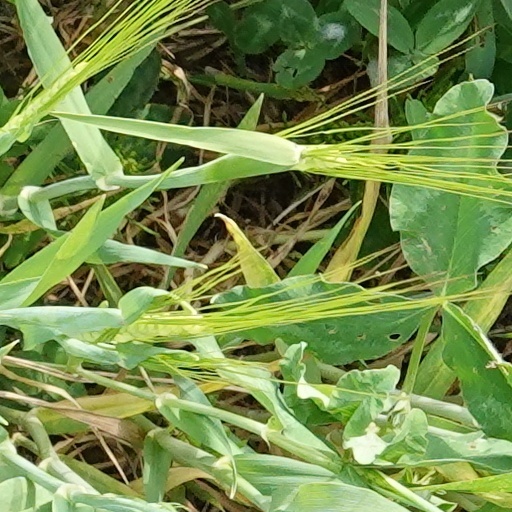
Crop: wheat